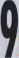
Number: 9